Jorge Núñez Sánchez

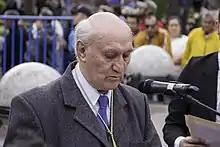
Jorge Núñez in 2016.

Jorge Núñez Sánchez (6 February 1947 – 1 November 2020) was an Ecuadorian writer, historian, and professor.